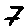
Label: 7